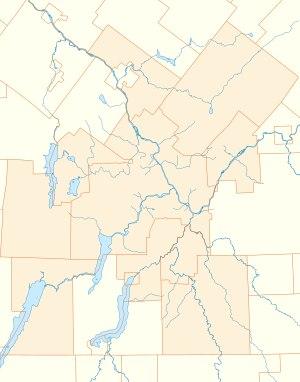
La région métropolitaine de Sherbrooke est une entité géostatistique définie par Statistique Canada qui est formée de la ville Sherbrooke, de la ville de Magog, de la municipalité de canton d'Orford, de la municipalité de paroisse de Saint-Denis-de-Brompton, de la municipalité de Compton, de la municipalité d'Ascot Corner, de la municipalité de Stoke, de la ville de Waterville, de la municipalité de canton d'Hatley, de la municipalité de Val-Joli et du village de North Hatley.